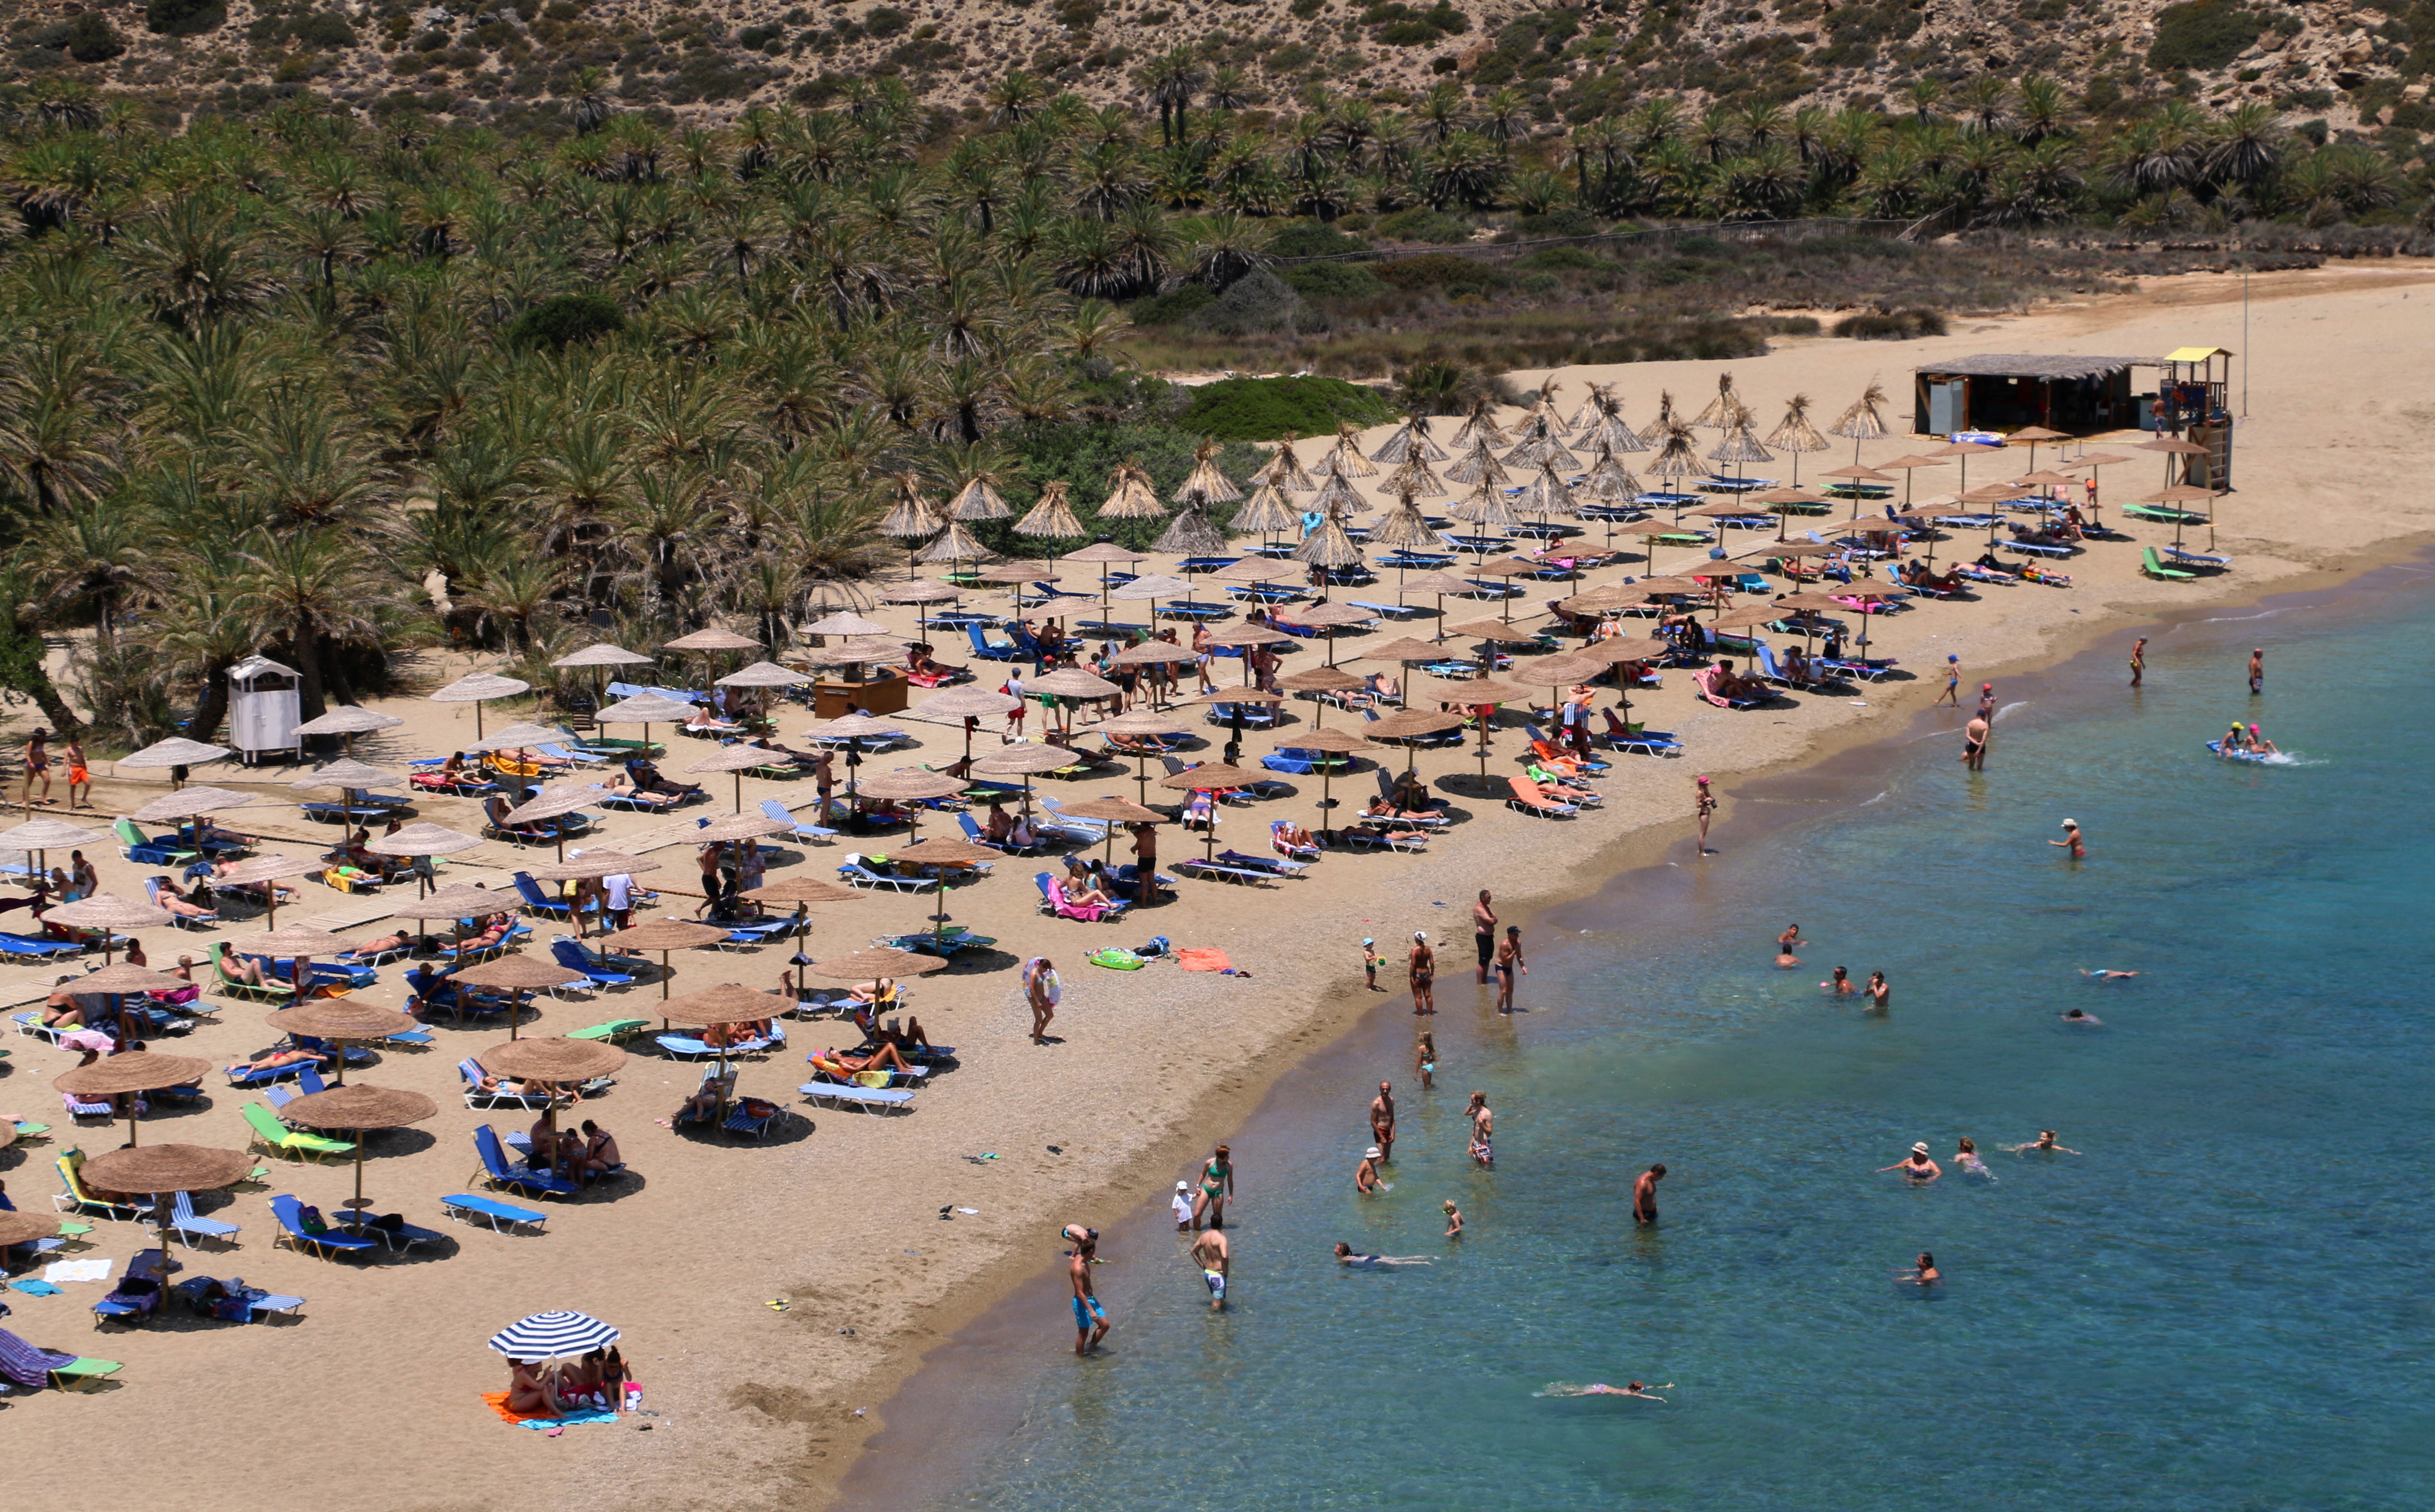
beach, sea, coast, water, shore, summer, vacation, holiday, bay, body of water, holidays, umbrellas, bather, palm beach, vai, vai beach, vai crete